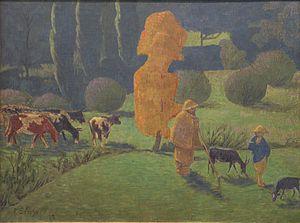
Corydon est le nom d'un berger musicien de la Grèce antique présent dans des poèmes pastoraux et des fables. Le nom apparaît pour la première fois dans l'Idylle IV de Théocrite ; le personnage, qui habite près de Crotone, en Italie du Sud, est décrit comme plus rustique, moins délicat et moins philosophe que la majorité des bergers de Théocrite, placés en Sicile. Cette caractérisation se retrouve dans l' Idylle V, où le nom de Corydon est associé à l'adjectif « sauvage ».